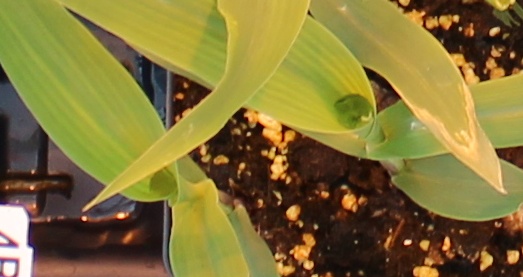
Label: Corn